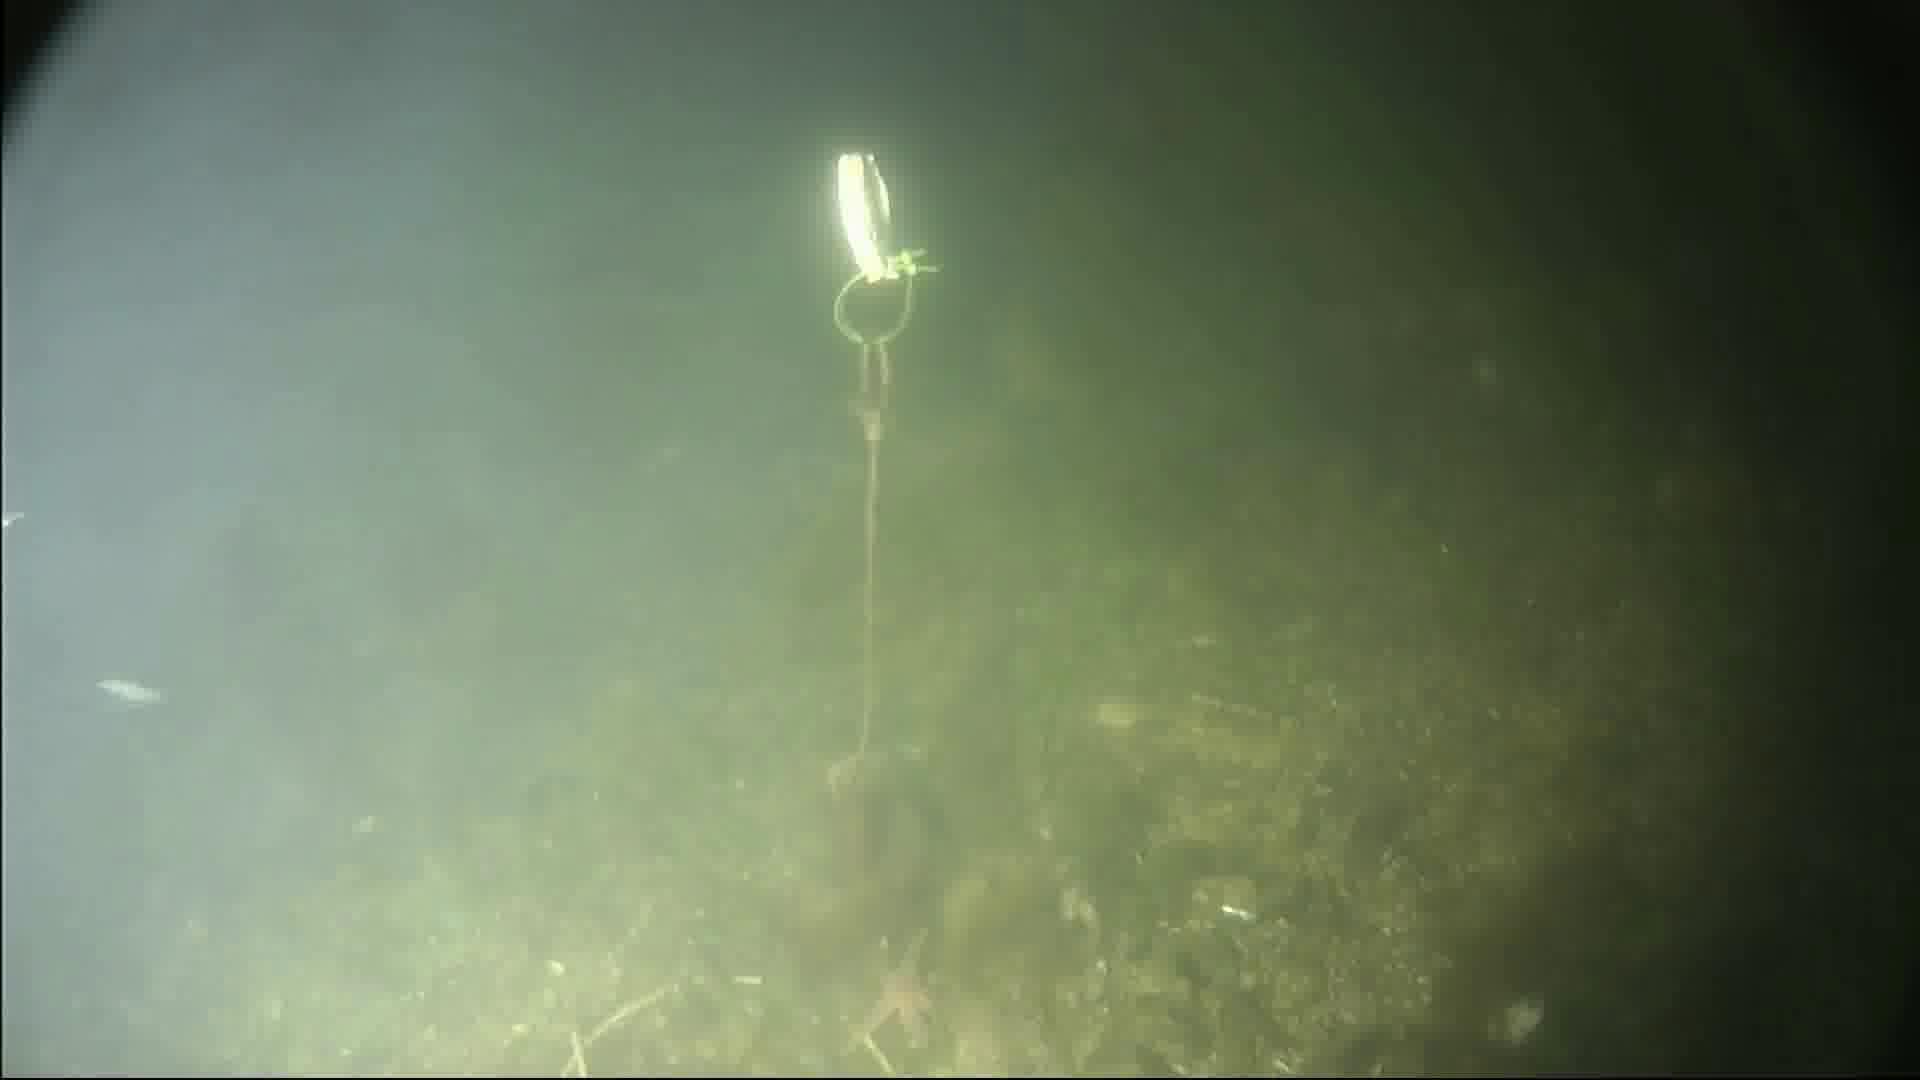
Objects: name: small_fish
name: starfish
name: crab